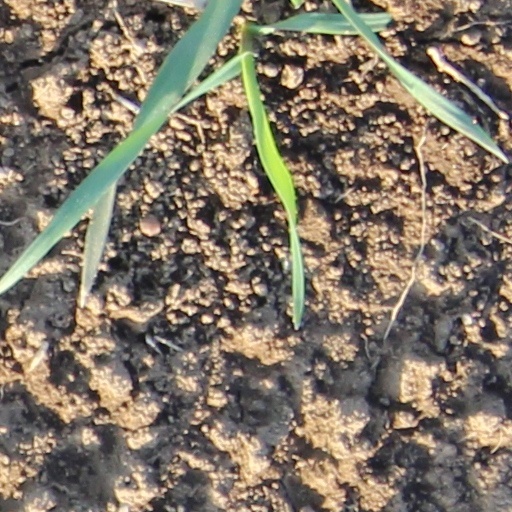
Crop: wheat